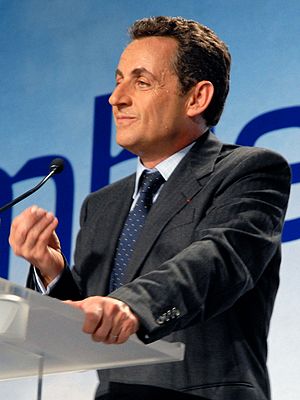
Præsidentvalget i Frankrig 2007
Frankrigs præsidentvalg 2007 afholdtes 22. april og 6. maj 2007.